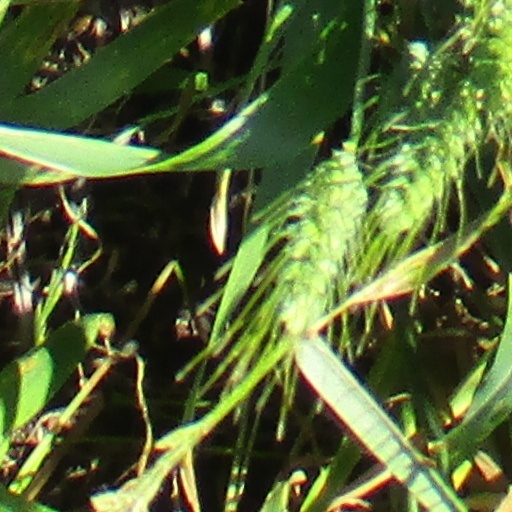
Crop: wheat